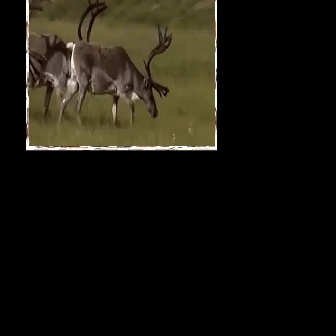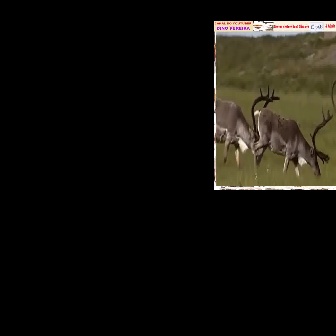
  Please identify the target specified by the bounding box [57,22,172,137] in the first image and locate it in the second image. Return the coordinates in [x_min,y_min,x_max,y_max] format.
Answer: [253,105,333,186]